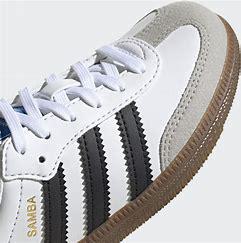
Brand: Adidas
Model: Samba OG